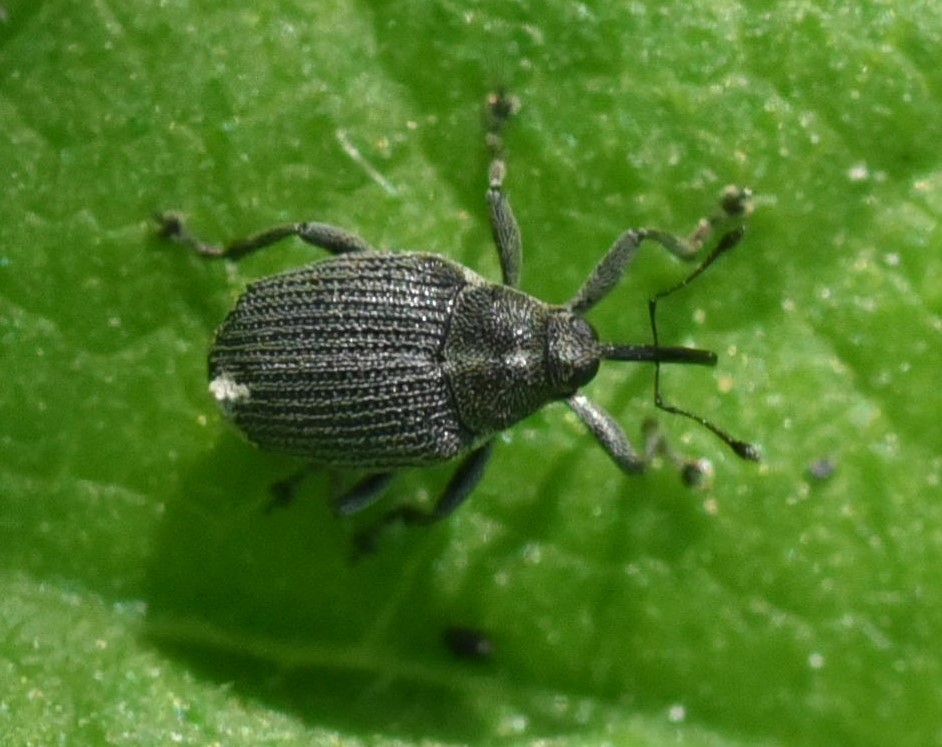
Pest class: Cabbage_seedpod_weevil